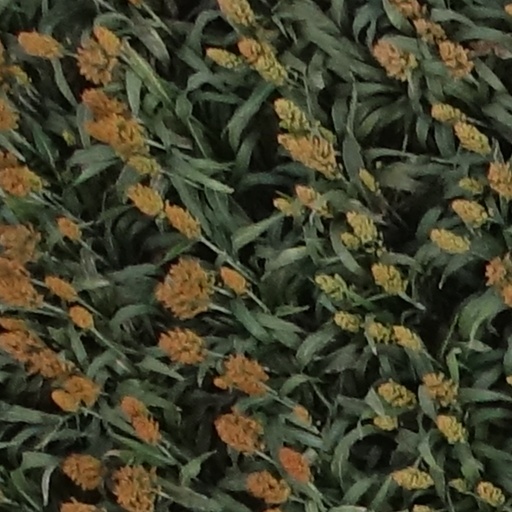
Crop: sorghum